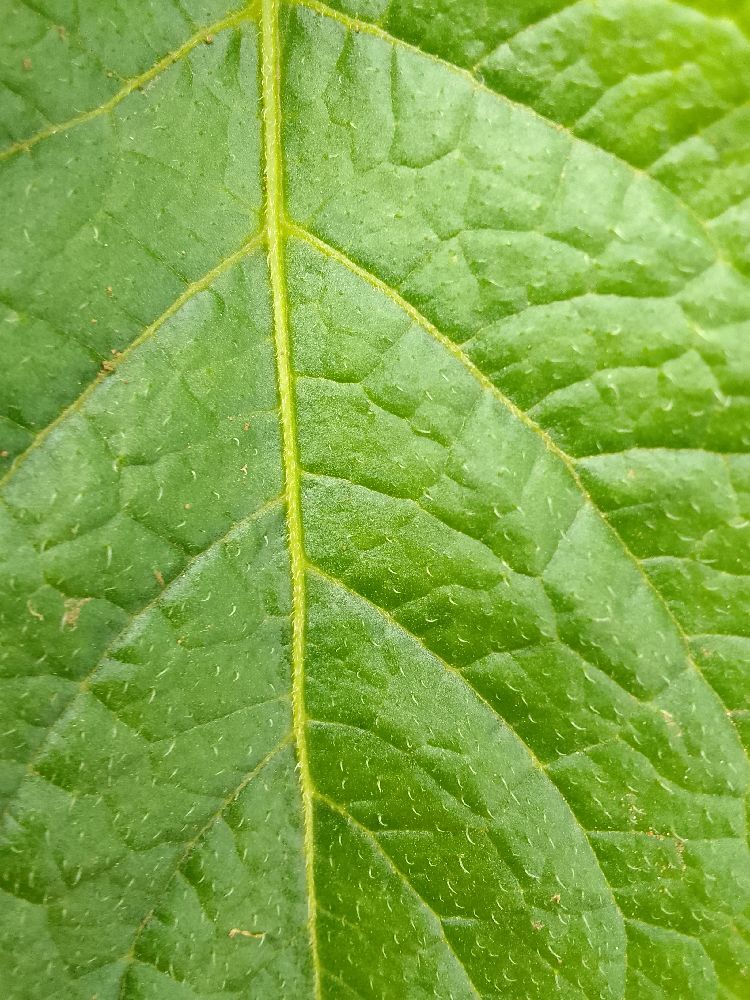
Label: Healthy